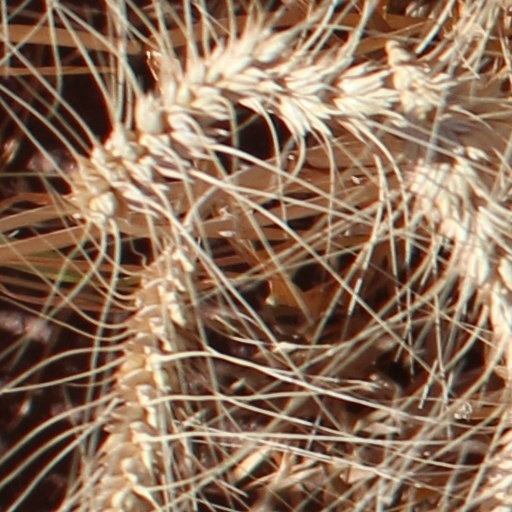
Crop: wheat